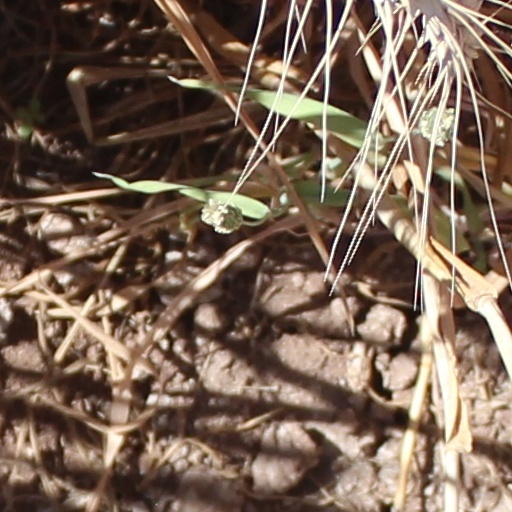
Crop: wheat